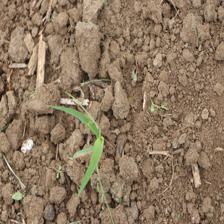
Label: Sorghum